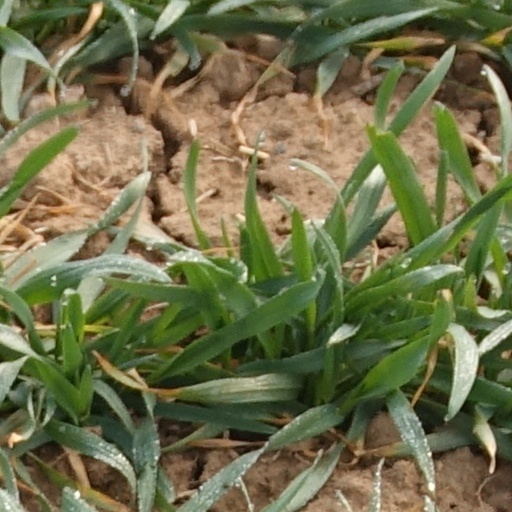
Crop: wheat